RRR

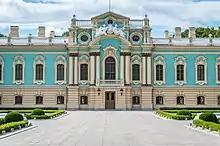
The "Naatu Naatu" song was filmed at the Mariinskyi Palace in capital Kyiv of Ukraine.

In August 2021, the final schedule of the film took place in Ukraine. The song "Naatu Naatu" was shot during the schedule at Mariinskyi Palace, Kyiv, which is the ceremonial residential palace of President of Ukraine, filming took place some months before Russia invaded Ukraine. Barring a few shots, the entire shoot was completed on 26 August 2021. In an article published in March 2022, by "News18", it was reported that at least 3000 technicians have worked on "RRR", while nine co-directors also contributed to the film. It took over 300 days to complete the shooting of the film. About 75 days had been allotted to film the action sequences, and 40 fighters from other countries took part in the film. At least 2500 crew people were also hired from London. Overseas locations including Netherlands was also used for shooting some important sequences.